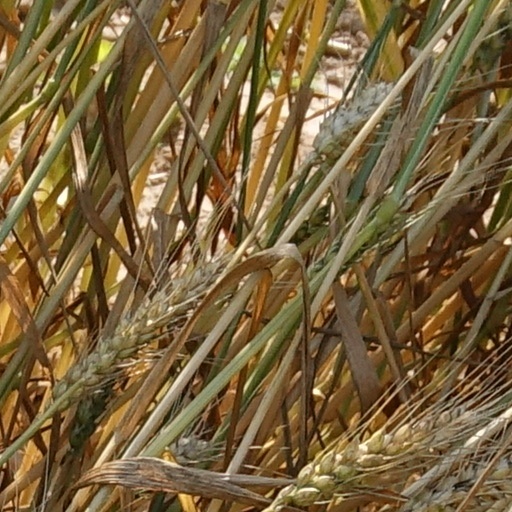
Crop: wheat